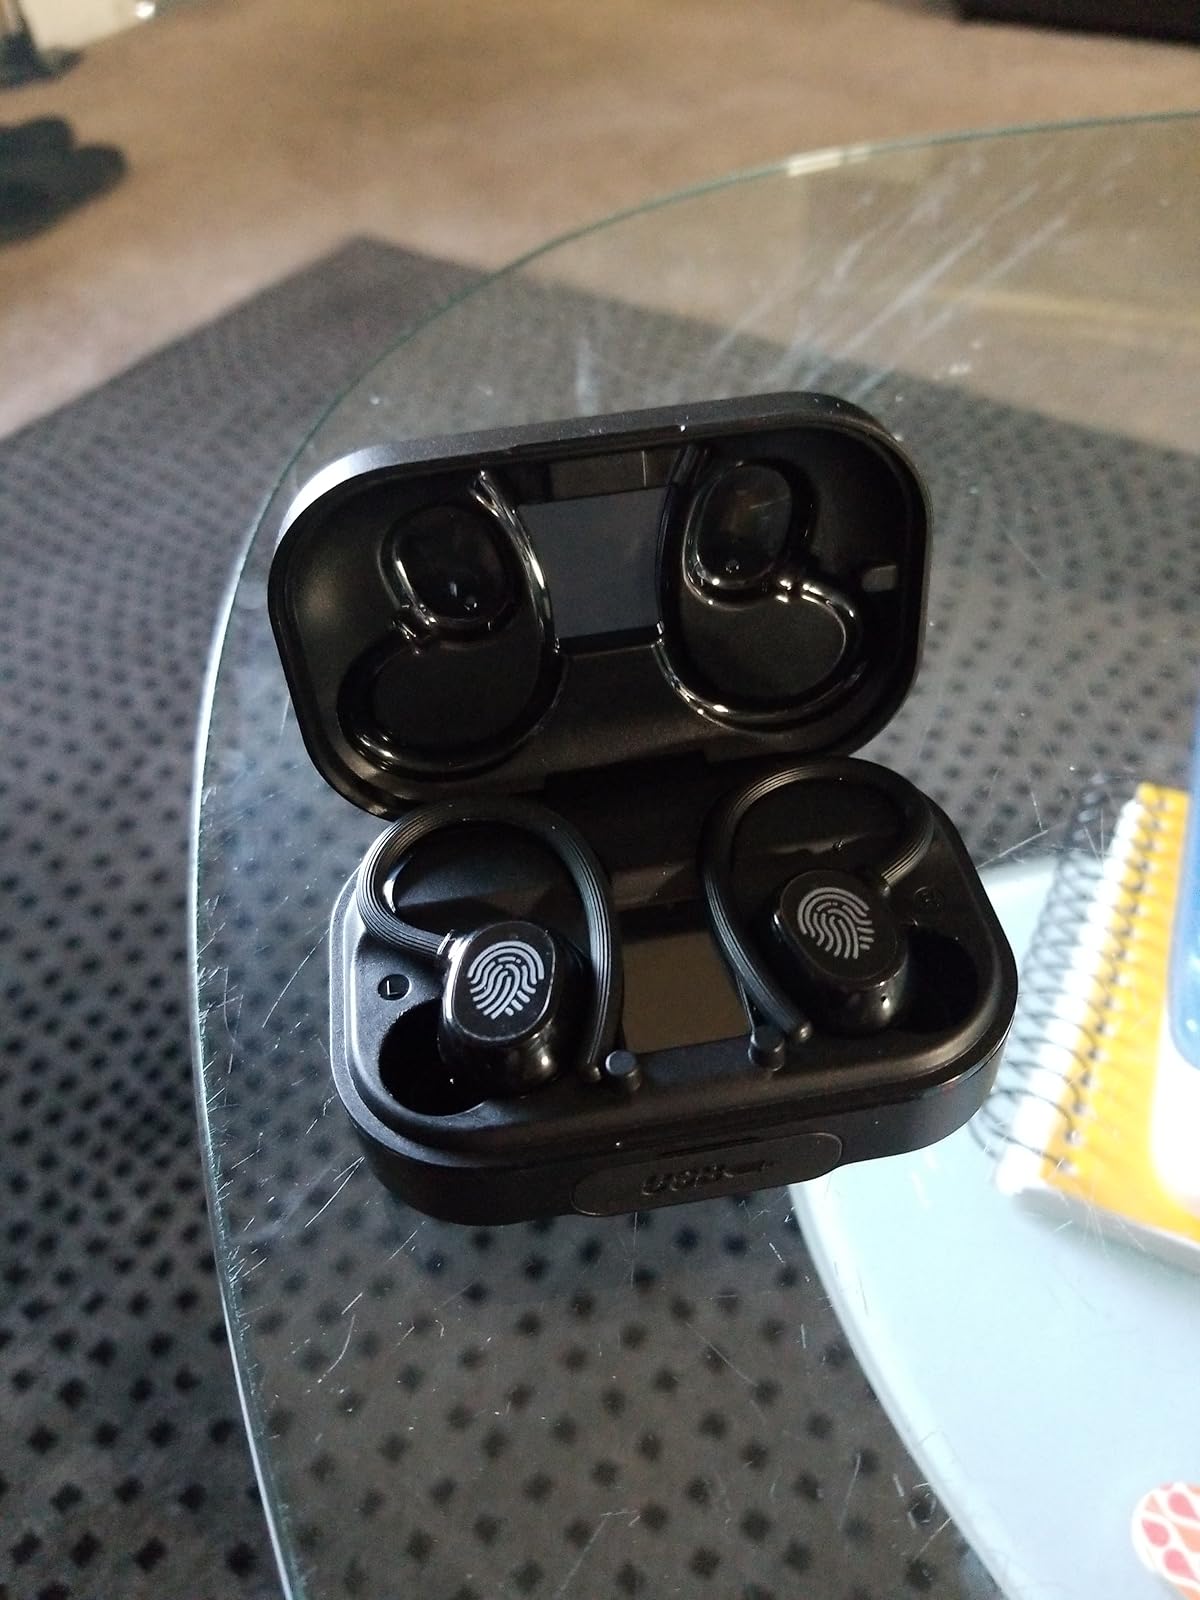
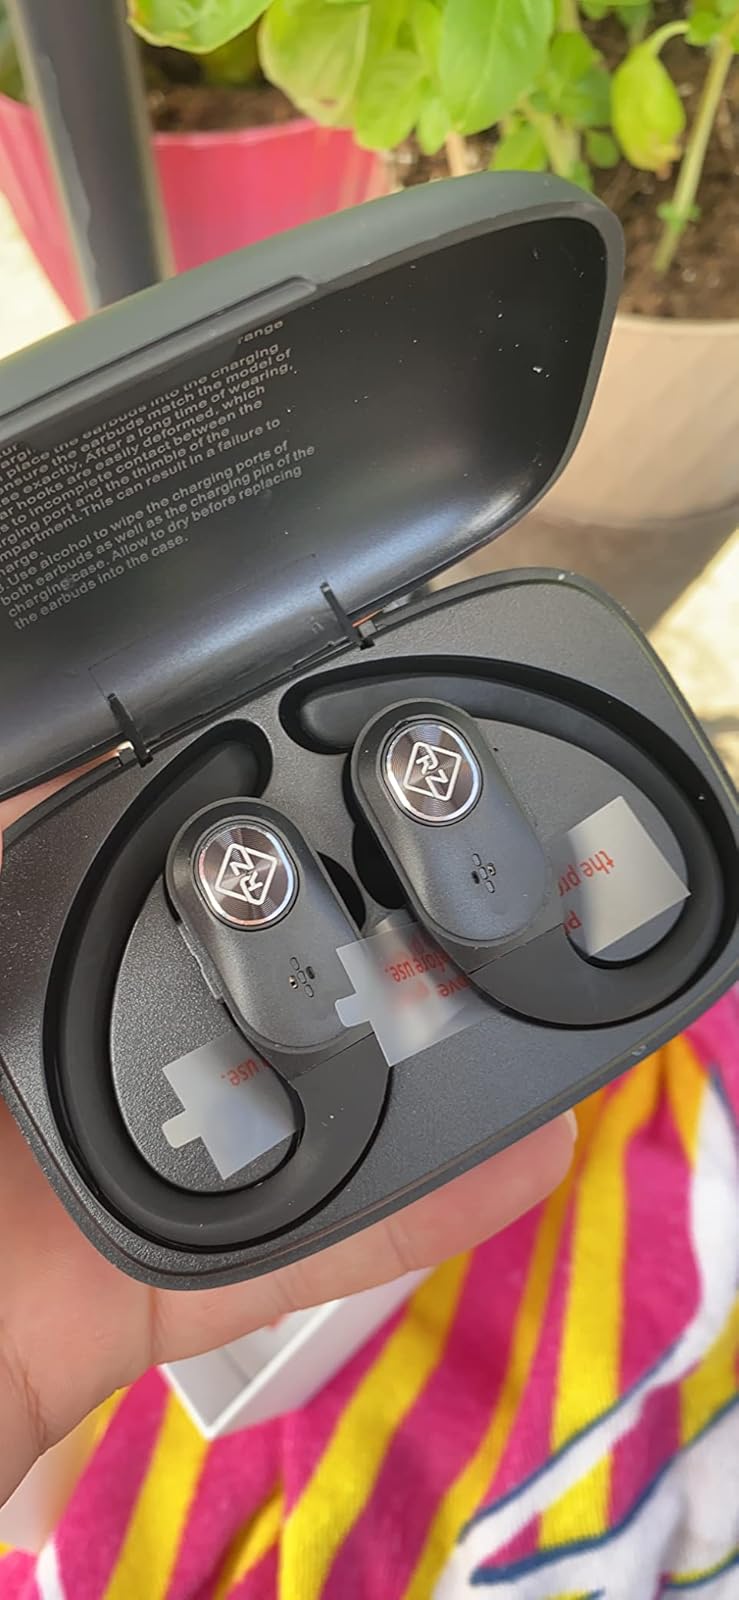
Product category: earbuds
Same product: no